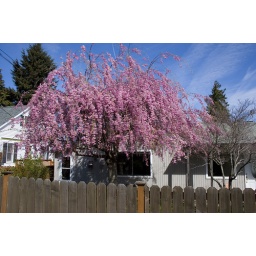
the cherry tree in front of my house